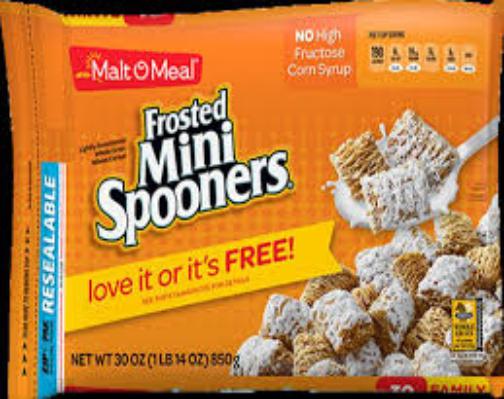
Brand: Frosted Mini Spooners
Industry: Food